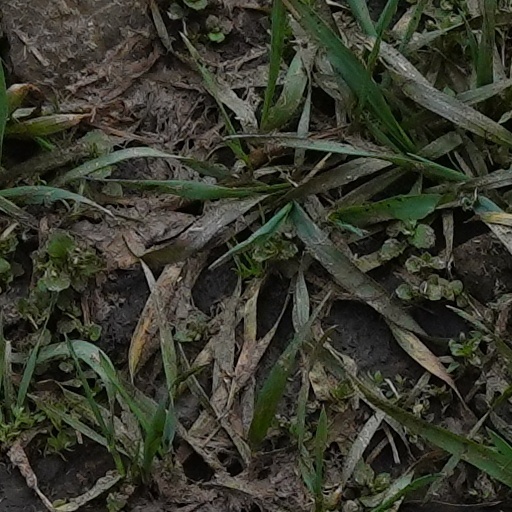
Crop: wheat